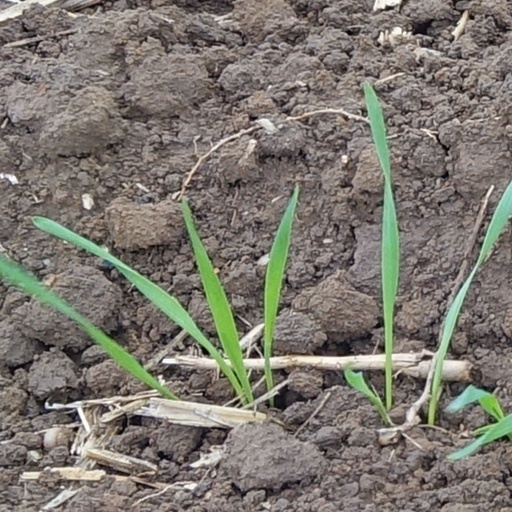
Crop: wheat